Buryat National Opera

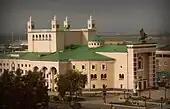
External view, 2012

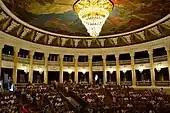
Theatre's interior, 2011

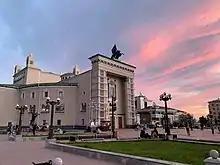
Theater building in the evening. June 8, 2021

Buryat Opera and Ballet Theatre (officially known as the "G. Tsydynzhapov Buryat State Academic Opera and Ballet Theatre") is a music theatre in Ulan-Ude, the capital of the Buryat Republic, Russia. It operates its own music school, a dance school, and an art institute. The theatre opened in 1939. It is named after Buryat drama actor and director .